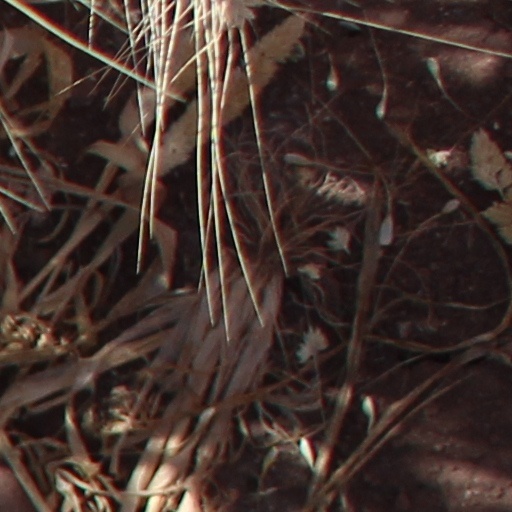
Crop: wheat